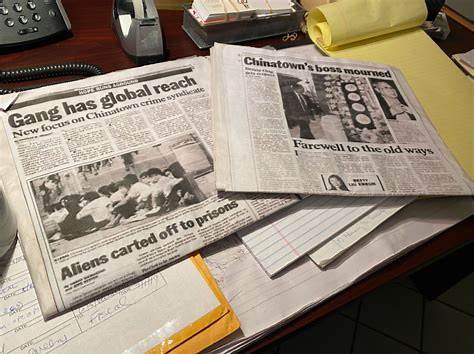
Waste category: paper